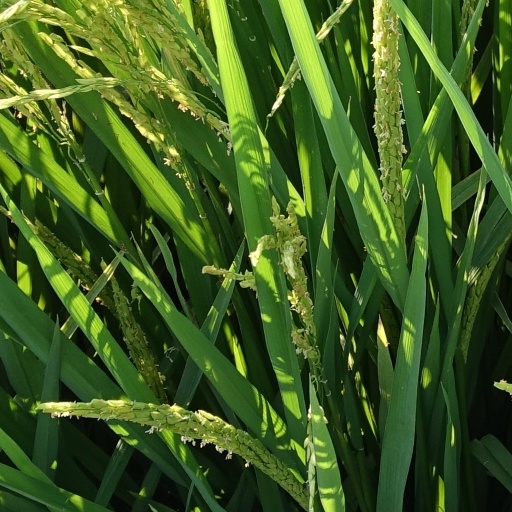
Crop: rice